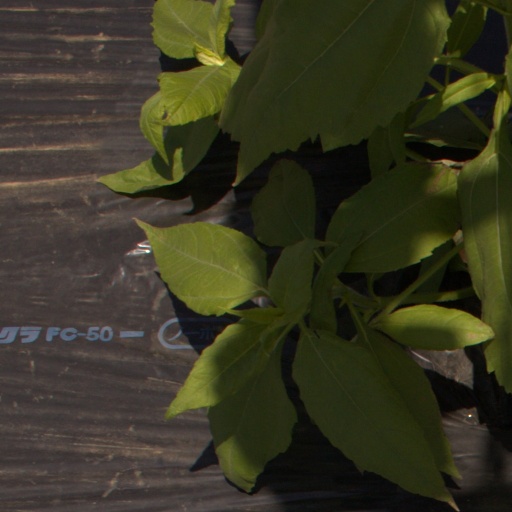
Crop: Jerusalem artichoke